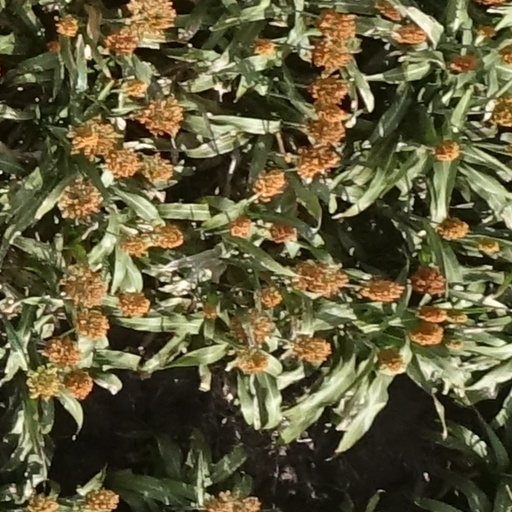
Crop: sorghum